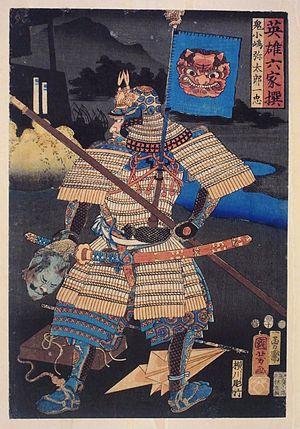
Kojima Yatarō est un samouraï de l'époque Sengoku au service du clan Uesugi de la province d'Echigo. Il est un des principaux généraux d'Uesugi Kenshin. Sa férocité au combat lui gagne le surnom de « Kojima le diable ».